Eucles of Marathon

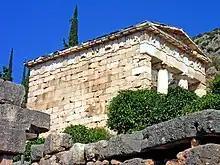
South wall of the Athenian Treasury at Delphi, where the records of Eucles' "dodekaides" are inscribed.

Eucles of Marathon was a leading Athenian statesman early in the reign of Augustus. He was responsible for the construction of the Roman Agora in Athens and was the male-line ancestor of the 2nd-century aristocrat, Herodes Atticus.